Battle of Salamis

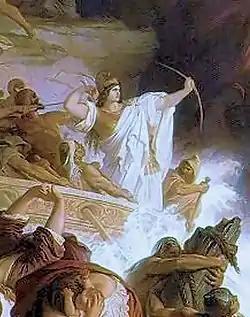
Artemisia, Queen of Halicarnassus, and commander of the Carian contingent of the Achaemenid fleet, at the Battle of Salamis, shooting arrows at the Greeks. Wilhelm von Kaulbach (detail).

The details of the rest of the battle are generally sketchy, and no one involved would have had a view of the entire battlefield. Triremes were generally armed with a large ram at the front, with which it was possible to sink an enemy ship, or at least disable it by shearing off the banks of oars on one side. If the initial ramming was not successful, marines boarded the enemy ship and something similar to a land battle ensued. Both sides had marines on their ships for this eventuality; the Greeks with fully armed hoplites; the Persians probably with more lightly armed infantry.